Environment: real
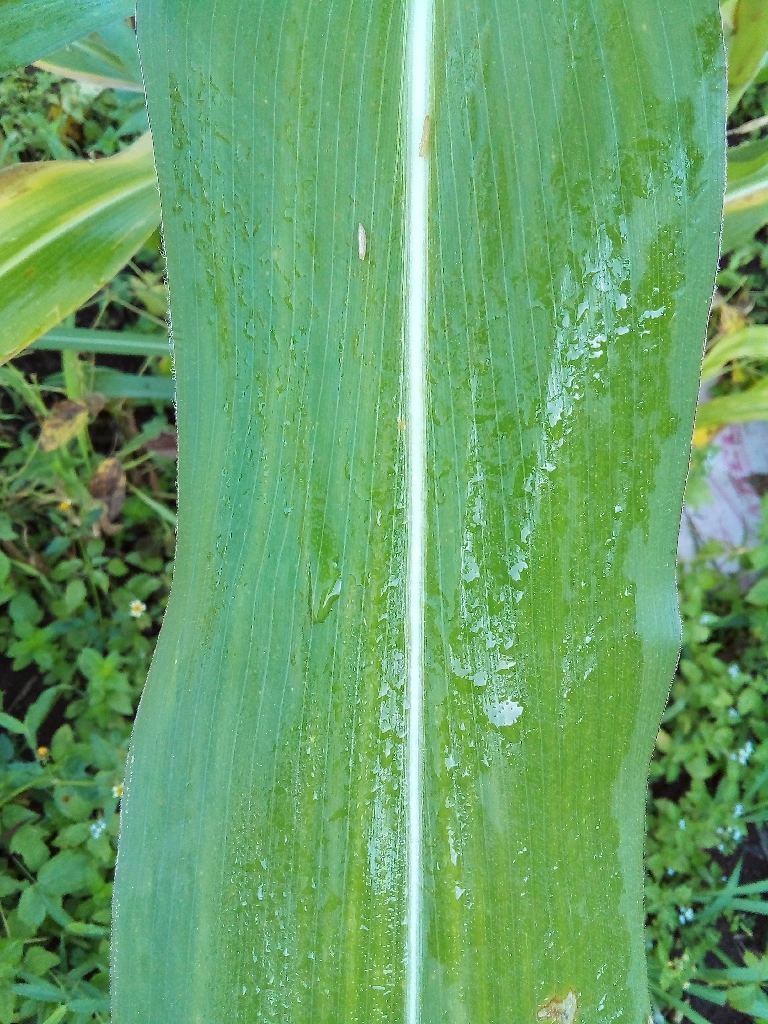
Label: healthy